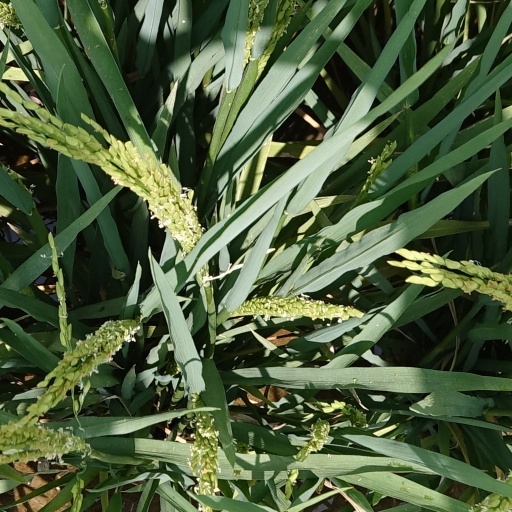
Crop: rice